Battle of Tudela

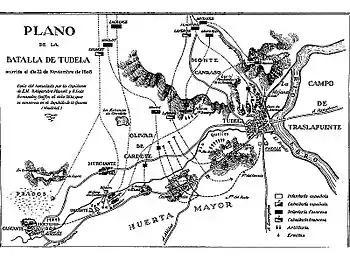
Plan of the battle

On the morning of 23 November 1808 Lagrange's infantry and two cavalry brigades were sent towards Cascante. The rest of the force was sent along the Ebro towards Tudela.